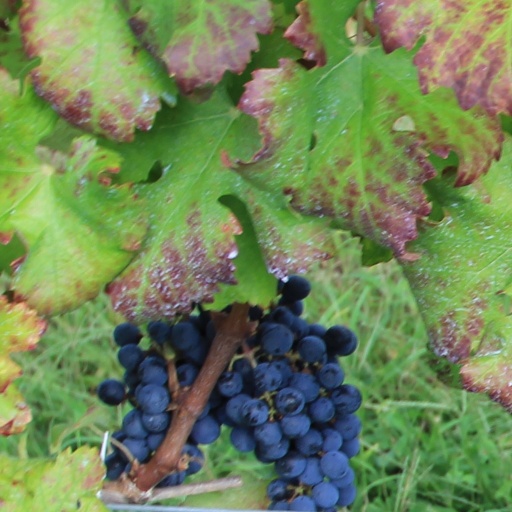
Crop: grape